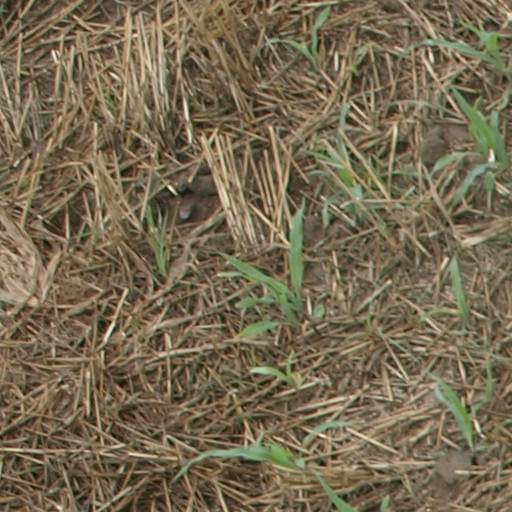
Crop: maize; corn